Love Ni Bhavai

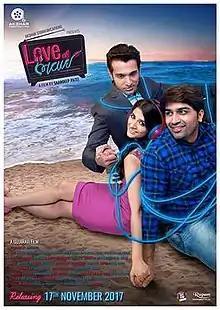
Theatrical release poster

Love Ni Bhavai is a 2017 Gujarati romantic drama film directed by Sandeep Patel and produced by Aarti Patel. The background score and soundtrack were composed by Sachin–Jigar, with lyrics from Niren Bhatt.